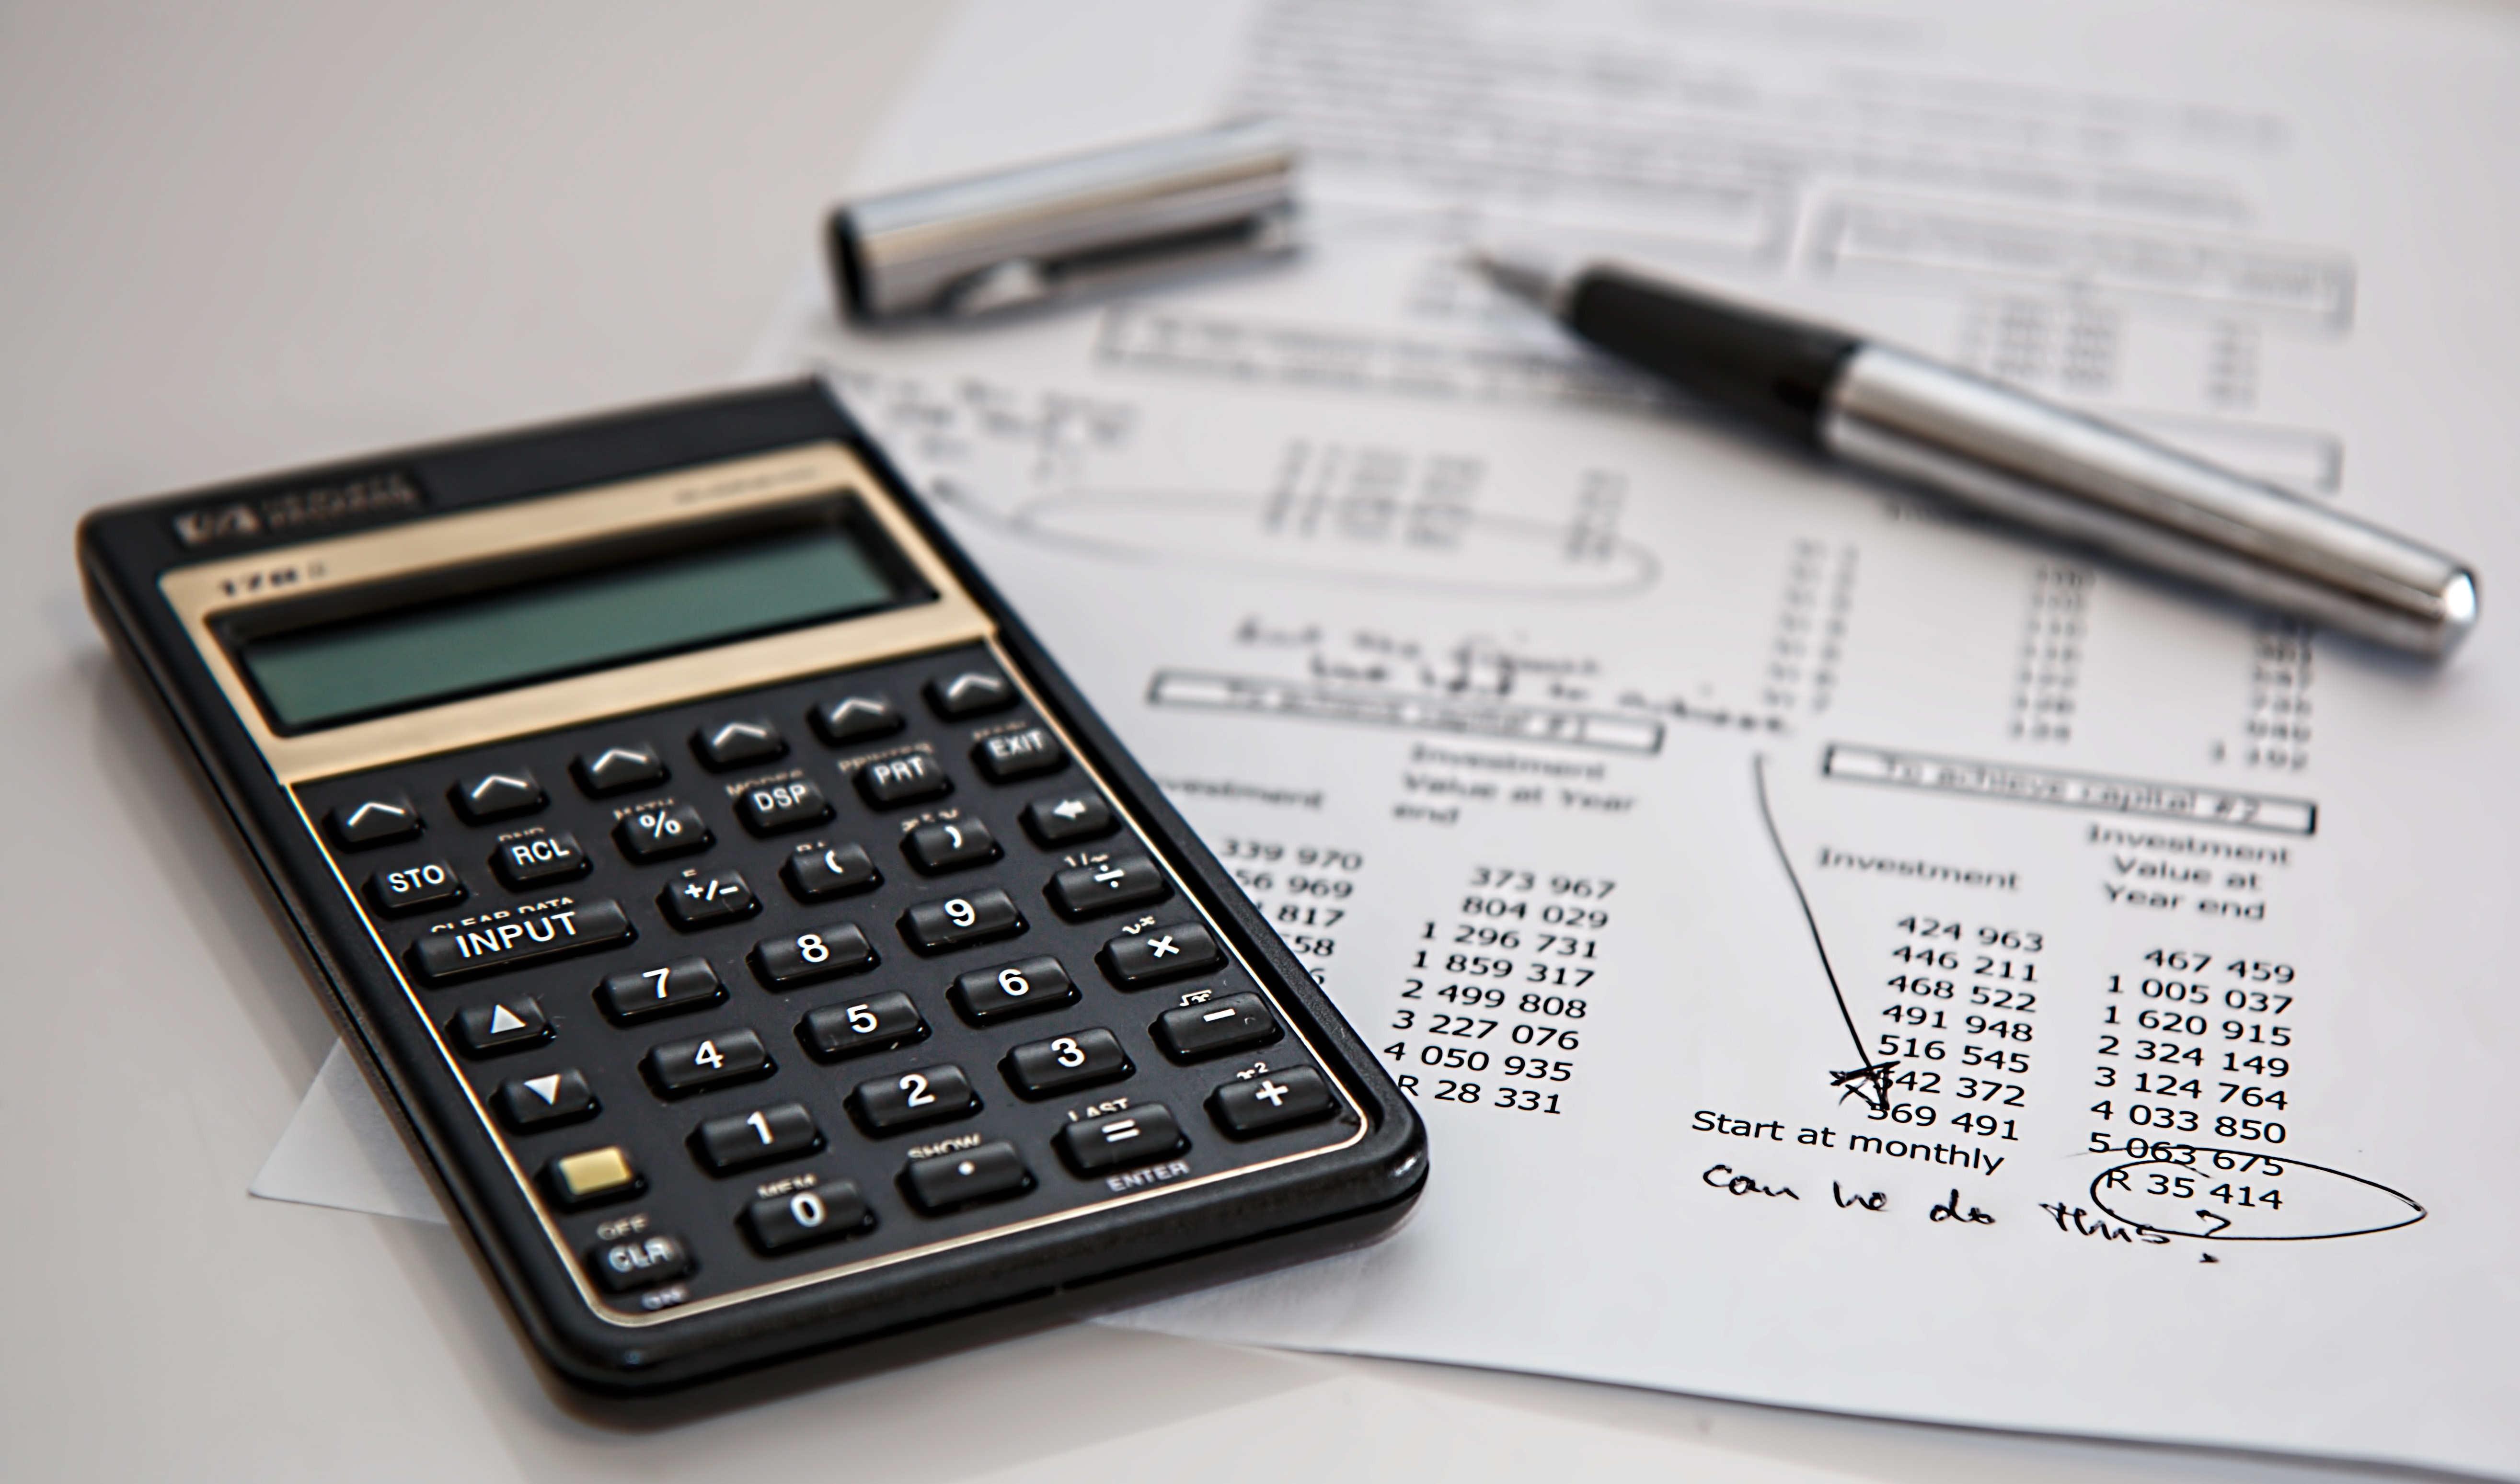
writing, work, pen, black, math, brand, cash, font, numbers, mathematics, calculator, finance, investment, budget, computer keyboard, accounting, calculation, calculating, office equipment